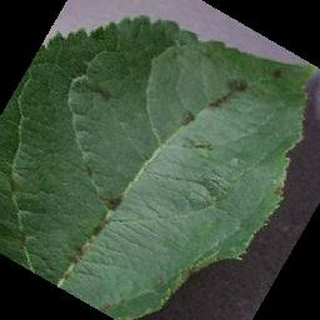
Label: apple_apple_scab